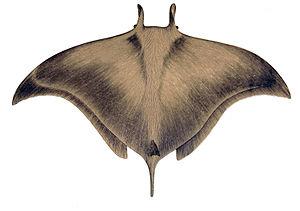
Les Elasmobranchii sont une sous-classe de Chondrichthyes qui regroupe les requins et raies.
Les raies ou batoïdes forment un super-ordre de poissons cartilagineux caractérisés par un corps aplati, de grandes nageoires pectorales solidaires du tronc et des fentes branchiales ventrales. Le super-ordre contient près de 500 espèces réparties en 13 familles.